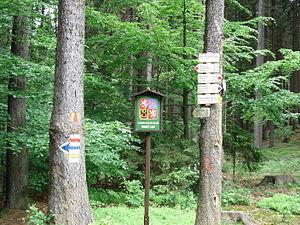
Halže est une commune du district de Tachov, dans la région de Plzeň, en République tchèque. Sa population s'élevait à 959 habitants en 2018.
La forêt du Haut-Palatinat est un massif montagneux s'étendant le long de la frontière entre l'Allemagne et la Tchéquie. Le Čerchov situé dans ce dernier pays, avec une altitude de 1 042 m, est le point culminant du massif. La forêt fait partie du vaste massif de Bohême ; au nord elle confine au Fichtelgebirge, au sud à la forêt de Bavière et la forêt de Bohême.